Gian Singh Rab

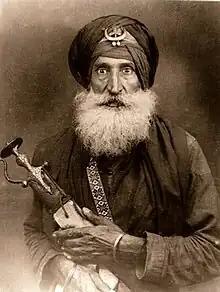
Photograph of Gian Singh 'Rab' in 1967

Gian Singh 'Rab', also known as Gian Singh 'Sutantar', was a Sikh scholar and martial artist, belonging to the Nihang order, famous for his work on Shastar Vidya.